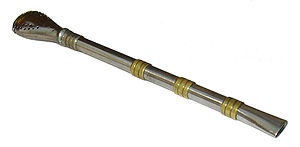
Sugerør
Metalsugerør, kaldet bombilla, anvendt til mate.
Et sugerør er et aflangt og hult cylinder som anvendes til at drikke væsker med, almindeligvis bruges sugerør ved festlige lejligheder. Farve, form og materiale varierer meget. De fleste er ensfarvet og kan bøjes få centimeter fra den ene ende for at anvendelighed er mere ergonomisk. Nogle sugerør kan også trækkes ud og dermed gøres længere. Denne mekanisme er især brugt ved sugerør vedhæftet brikjuice.